Antalo Limestone

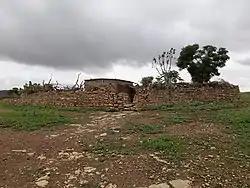
Antalo Limestone is commonly used for house building; here a homestead in Addi Ateroman in Dogu’a Tembien

Given its nearly rectangular shape and its strength, the hard layers of Antalo Limestone are used for